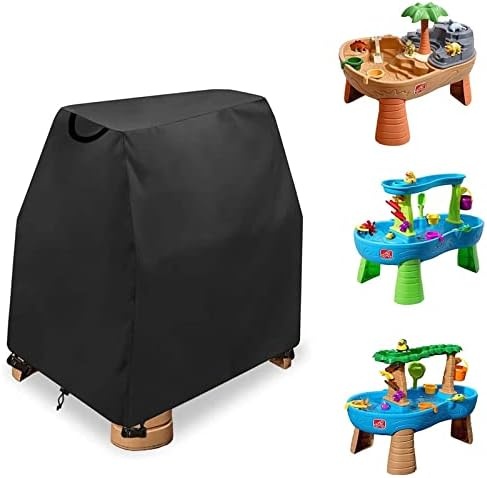
AKEfit Kids Water Table Cover Fits Rain Showers Splash Pond Water Table for Toddlers, Waterproof Dustproof Outdoor Toys Cover-Cover Only, Black
【Universal Size】The size of the kids water table cover is 41 x25 x 33in, suitable for a variety of toddler water table toy covers on the market. (Please make sure your child's Water Table Size carefully before purchasing.) 【Durable Material】The kids sand and water table cover is made of density waterproof fabric, which is sturdy and durable, waterproof, dustproof, and sunscreen, protecting your outdoor water toy table from rain, dust, and fallen leaves. Keep your child's water table always looks new. 【Waterproof Water Table Cover 】Durable Waterproof toy Water Table Cover can protect your water toys against rain, sun, snow, dust, leaves, dirty and other harsh enviroment, Pu waterproof coating effectively prevent moisture from infiltrating seams. This children's water table toy cover keeping your water table dry all the time and clean.The next time a child uses the water table, it can be kept clean. 【Unique Design】Kids Water Table Cover has 3 buckle straps round the legs to secure in the wind. A drawstring on the bottom can adjust to a custom-like fit. Side with durable handles are easy to remove when your kids play the water table. 【Easy to Clean】Kids Water Table Cover fabric is easy to clean dirt. It looks new after being wiped with a towel or washed with water.
Brand: AKEfit
Category: Toys & Games > Outdoor Play Equipment > Water Play Equipment > Water Tables